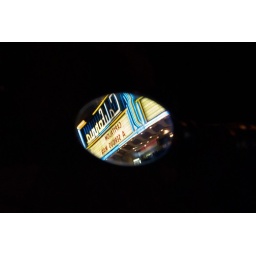
Reflection of California Theater in a motorcycle mirror